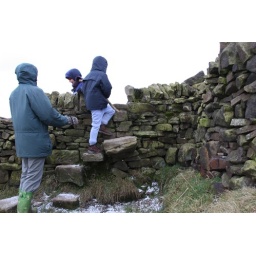
Climbing over the stone wall